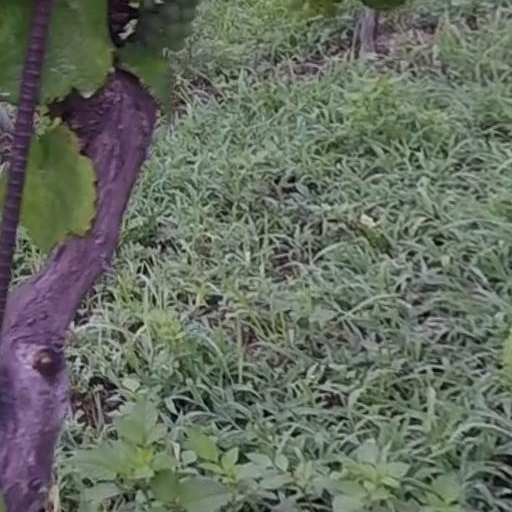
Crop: grape